Scherzos (Chopin)

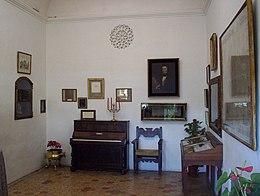
Chopin's Pleyel upright piano in the Valldemossa Charterhouse, Mallorca, where George Sand and he worked during winter 1838–1839

Starting in the early 1830s, after his departure from Poland, Chopin's musical style changed significantly, entering a mature period with compositions of exceptional single-movement pieces on a monumental scale, stamped with his unmistakable signature. There were ten of these extended works—the four ballades, the four scherzos and the two fantaisies (Op. 49 and 61). This musical transformation was preceded by Chopin's new attitude to life: after adulation in Warsaw, he felt disillusioned by lukewarm audiences in Vienna; then his prospects as a pianist-composer seemed less inviting; and lastly nostalgia and the recent 1830 Polish uprising drew him back spiritually to Poland. As a result, the emphasis on his music became focussed on composition instead of performance.